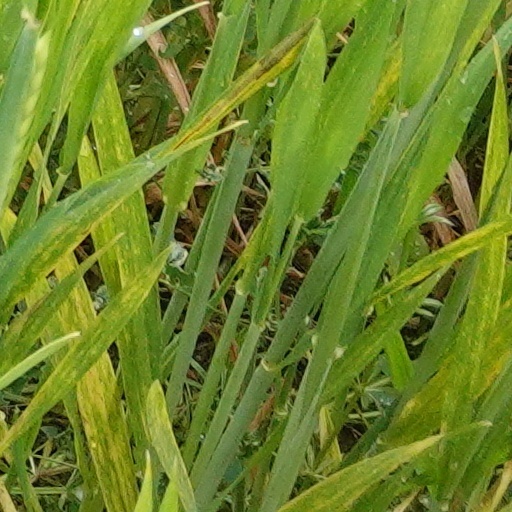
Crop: wheat